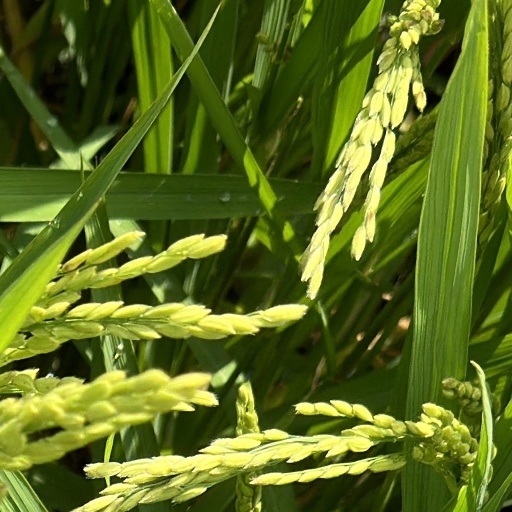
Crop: rice